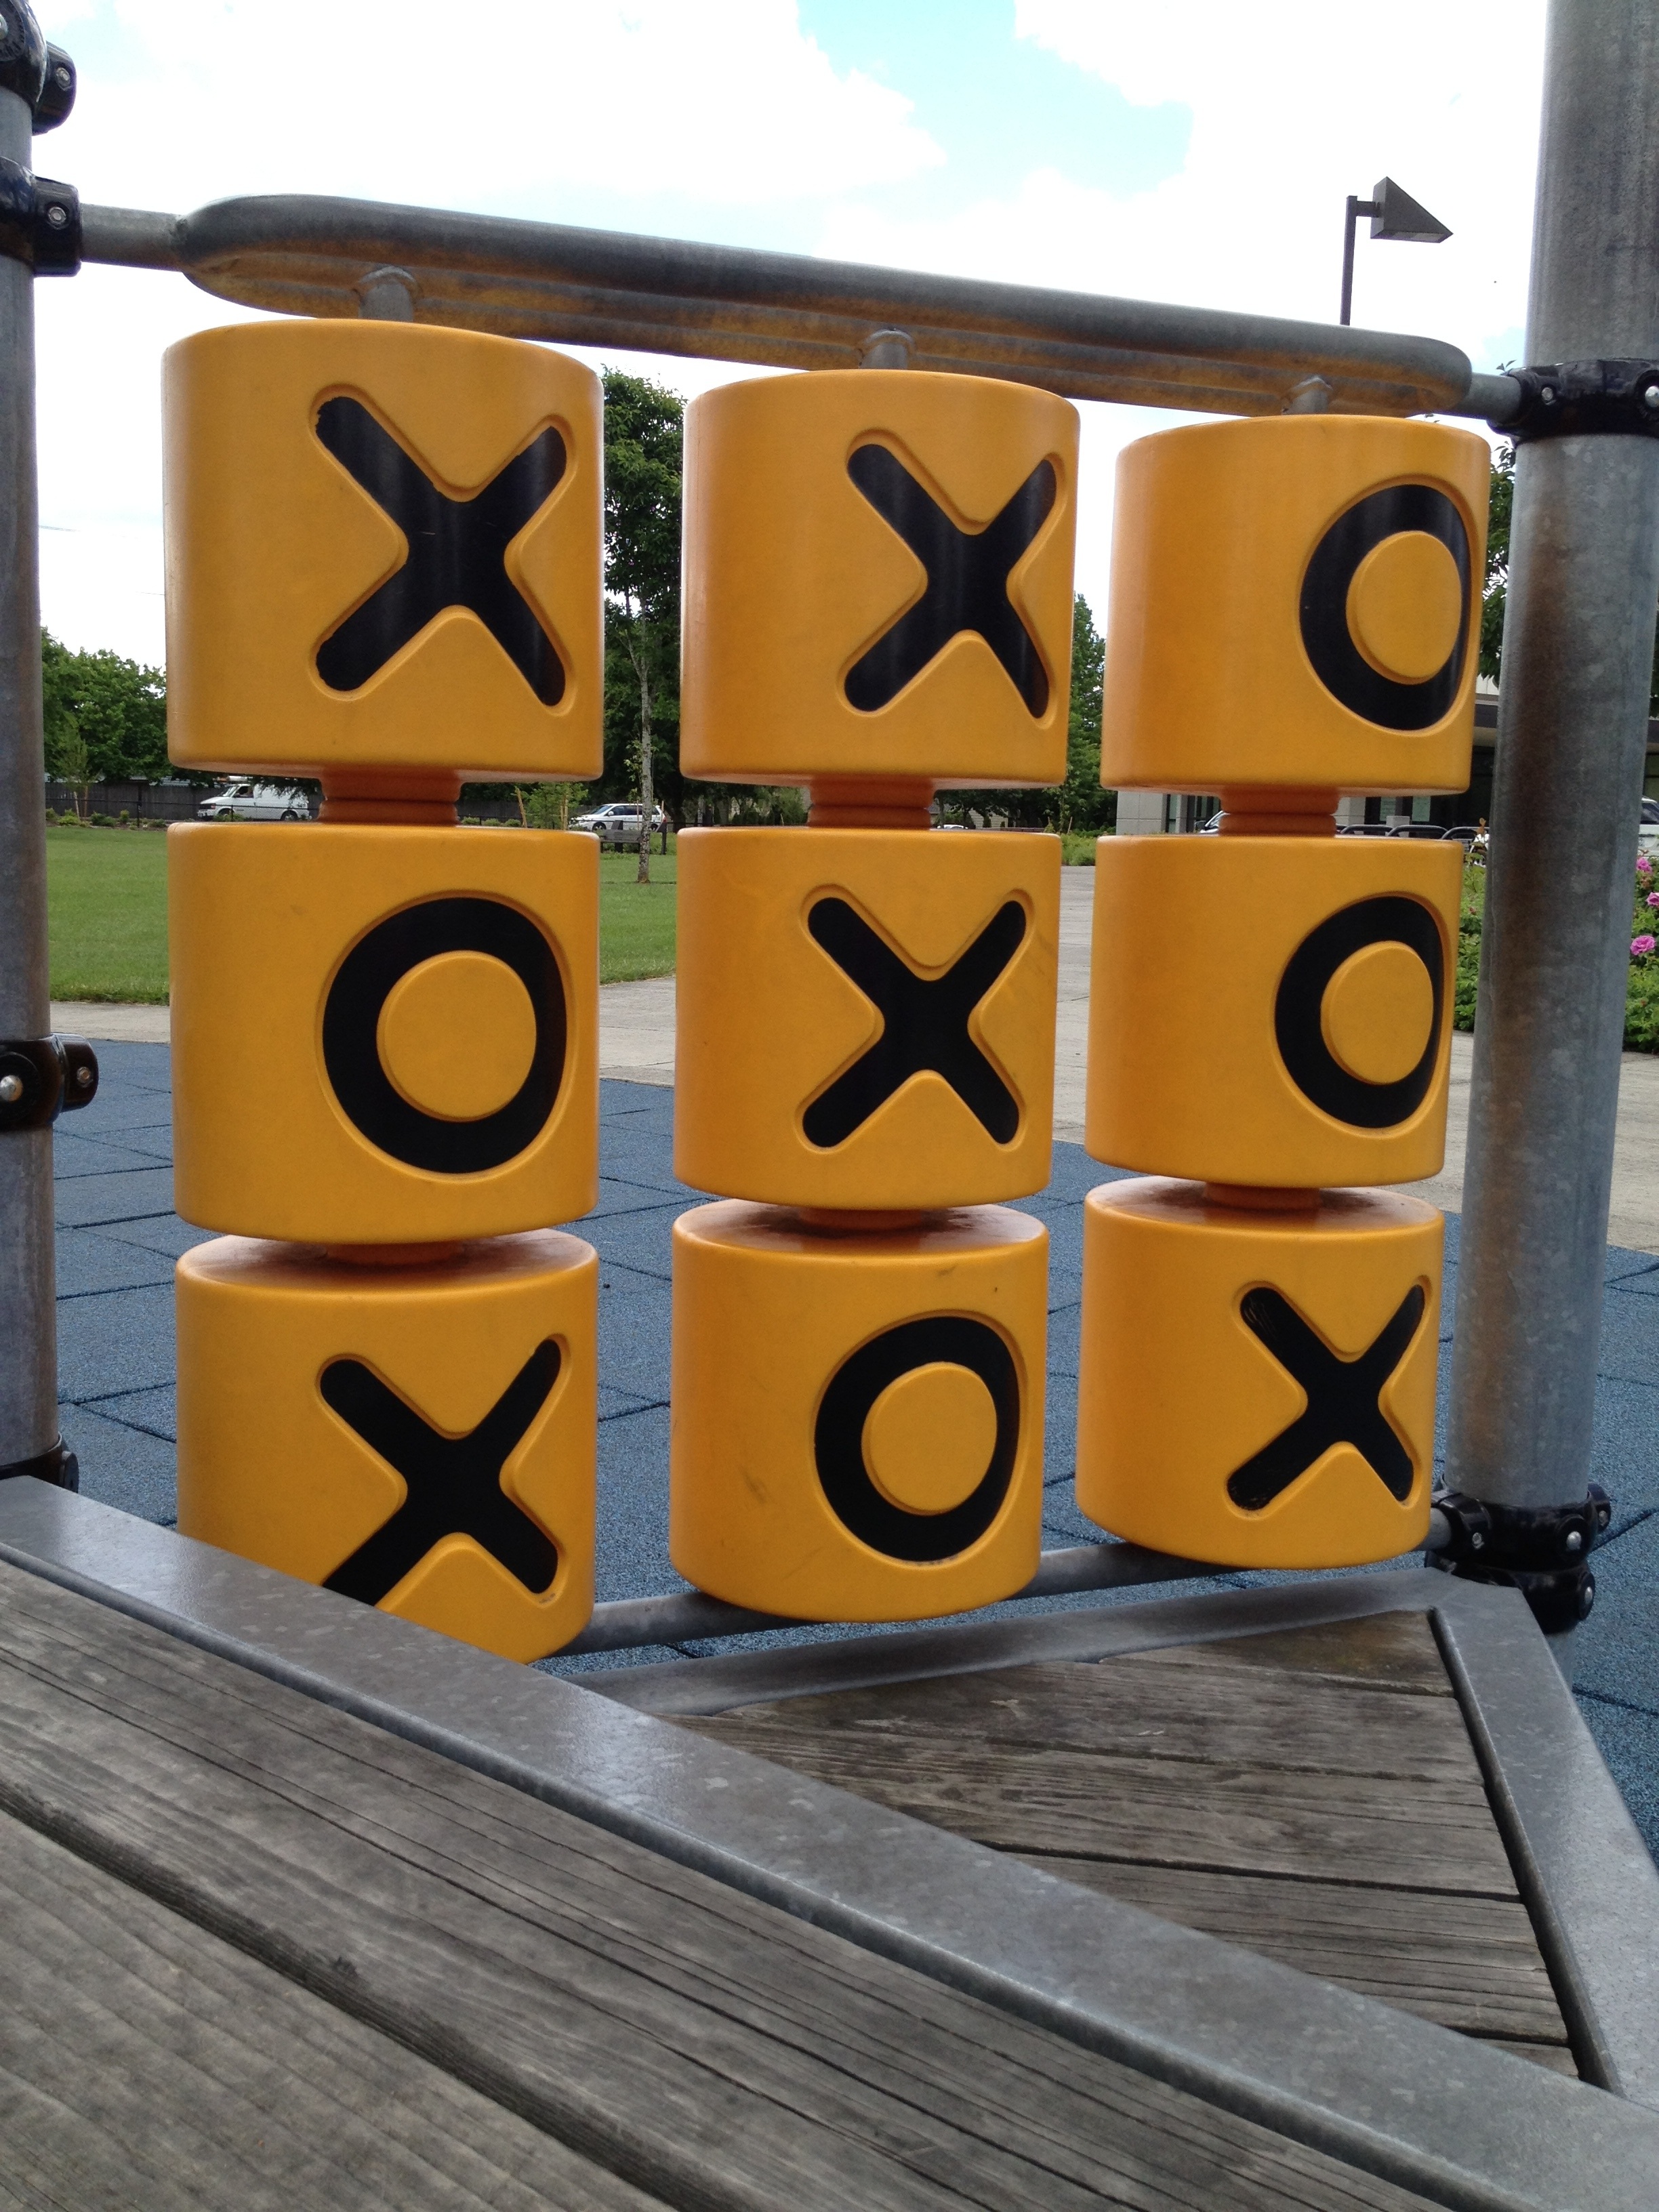
game, play, number, advertising, sign, banner, playing, yellow, signage, lighting, art, fun, playground, win, tic tac toe, automotive exterior, tick tack toe